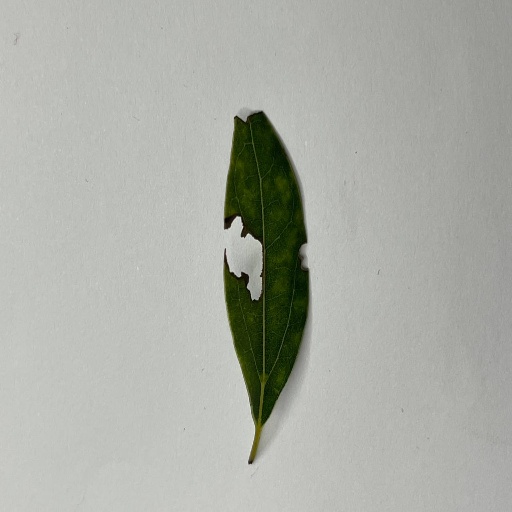
Species: Camphor
Leaf condition: Shot Hole